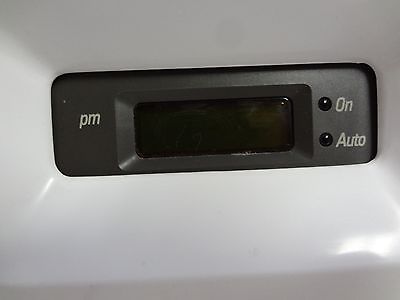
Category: coffee maker